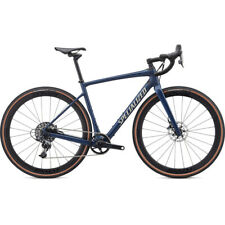
Vehicle type: Bikes